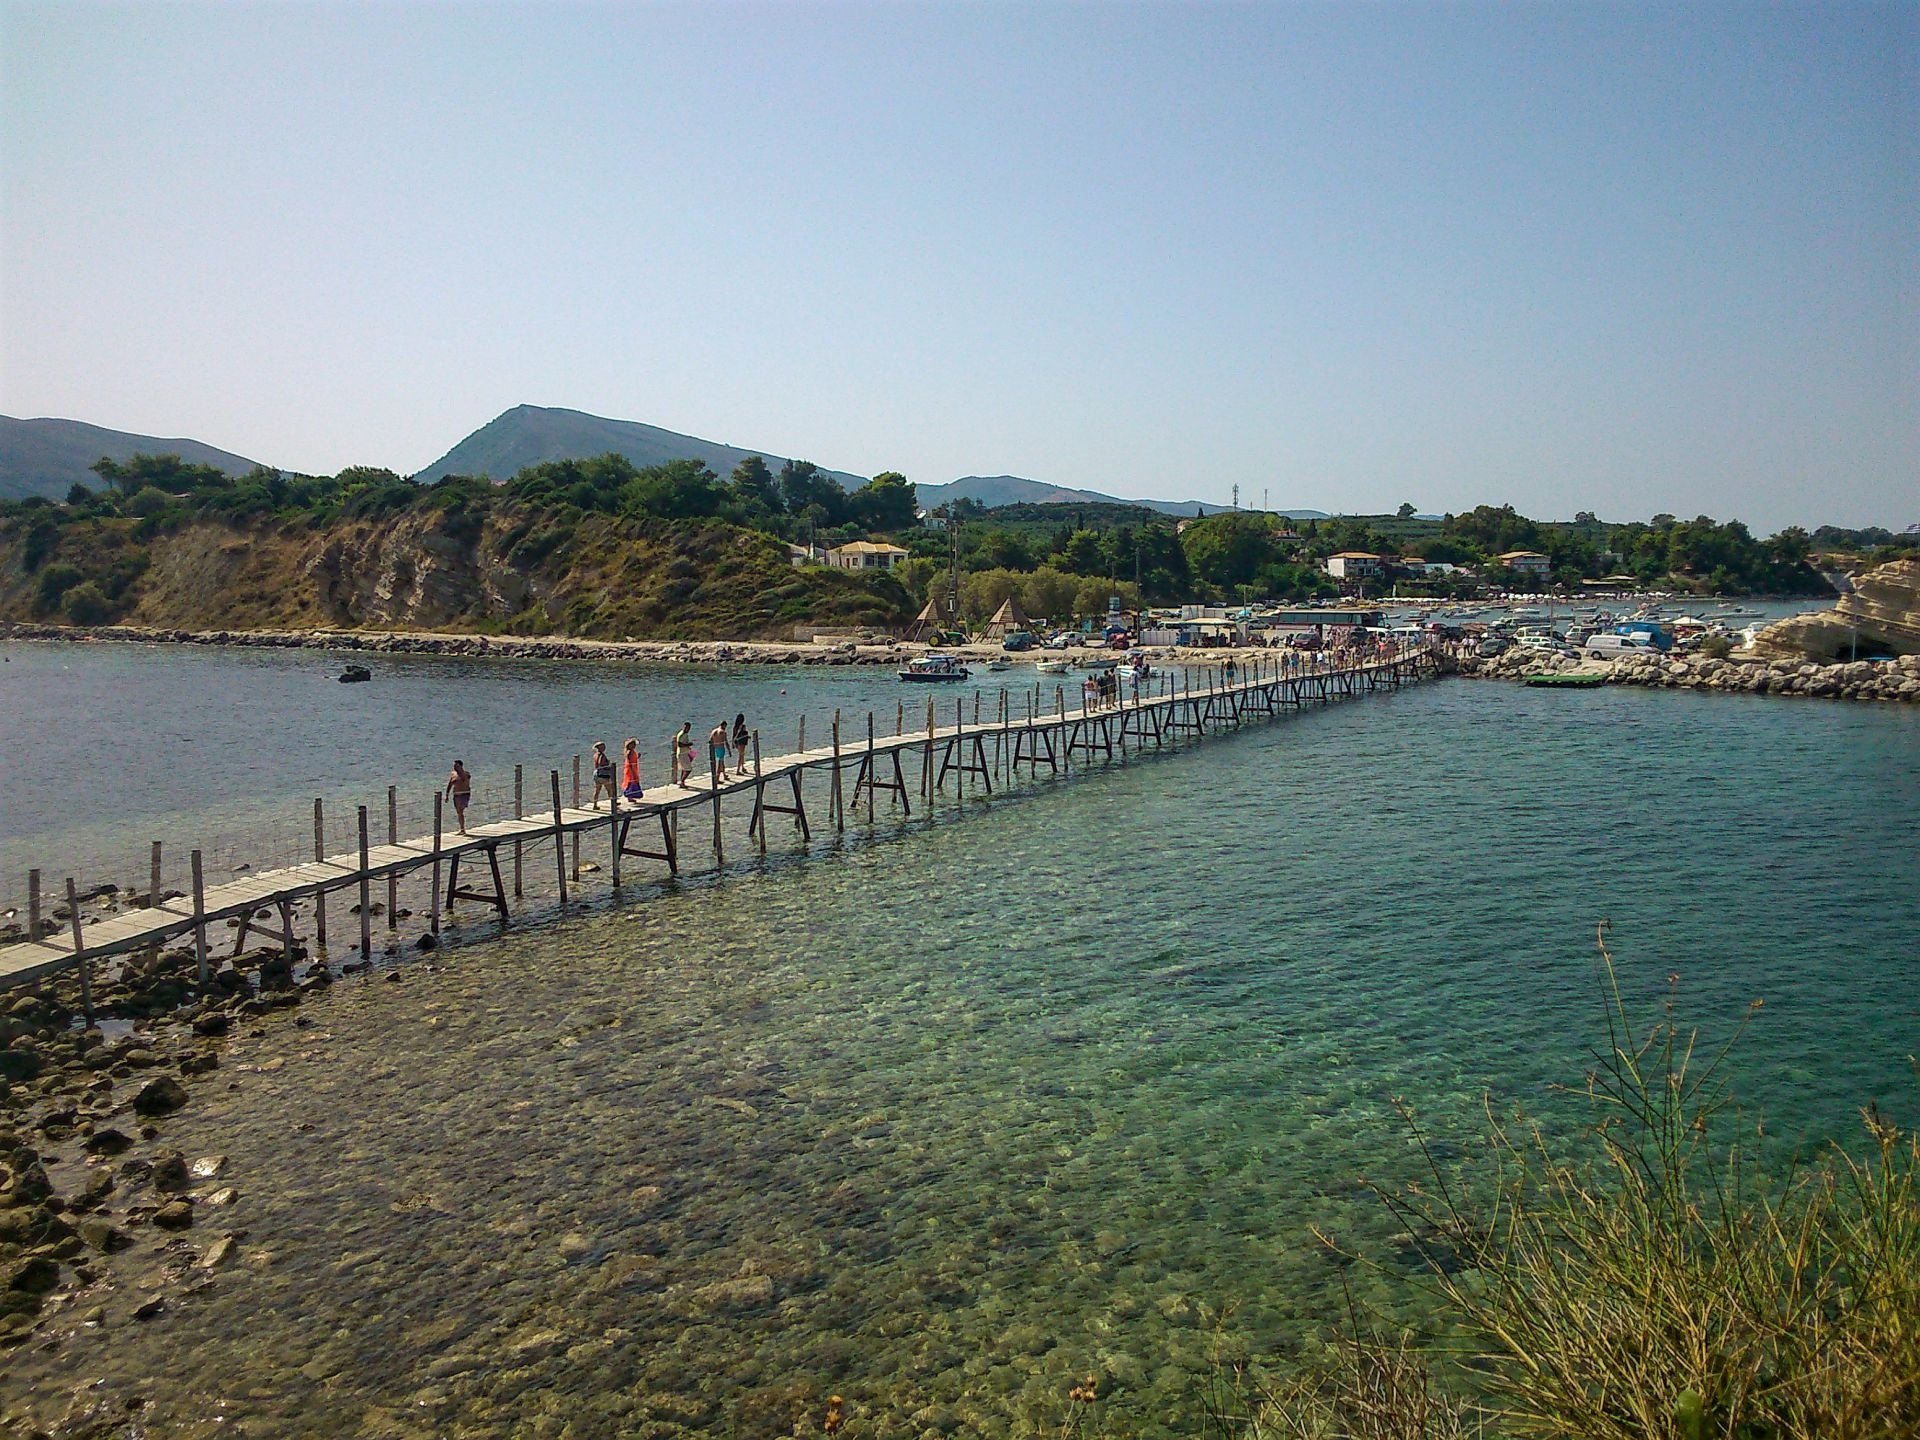
beach, sea, coast, water, ocean, bridge, shore, lake, river, walkway, vacation, cove, mediterranean, bay, reservoir, tourism, waterway, body of water, greece, channel, zakynthos